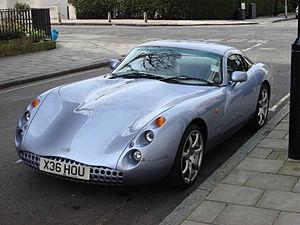
La TVR Tuscan était une voiture de sport à moteur avant et propulsion arrière construite par TVR à partir de 2000 dans l'usine de Blackpool, en Angleterre. Son nom est repris du modèle historique TVR Tuscan des années 1960.